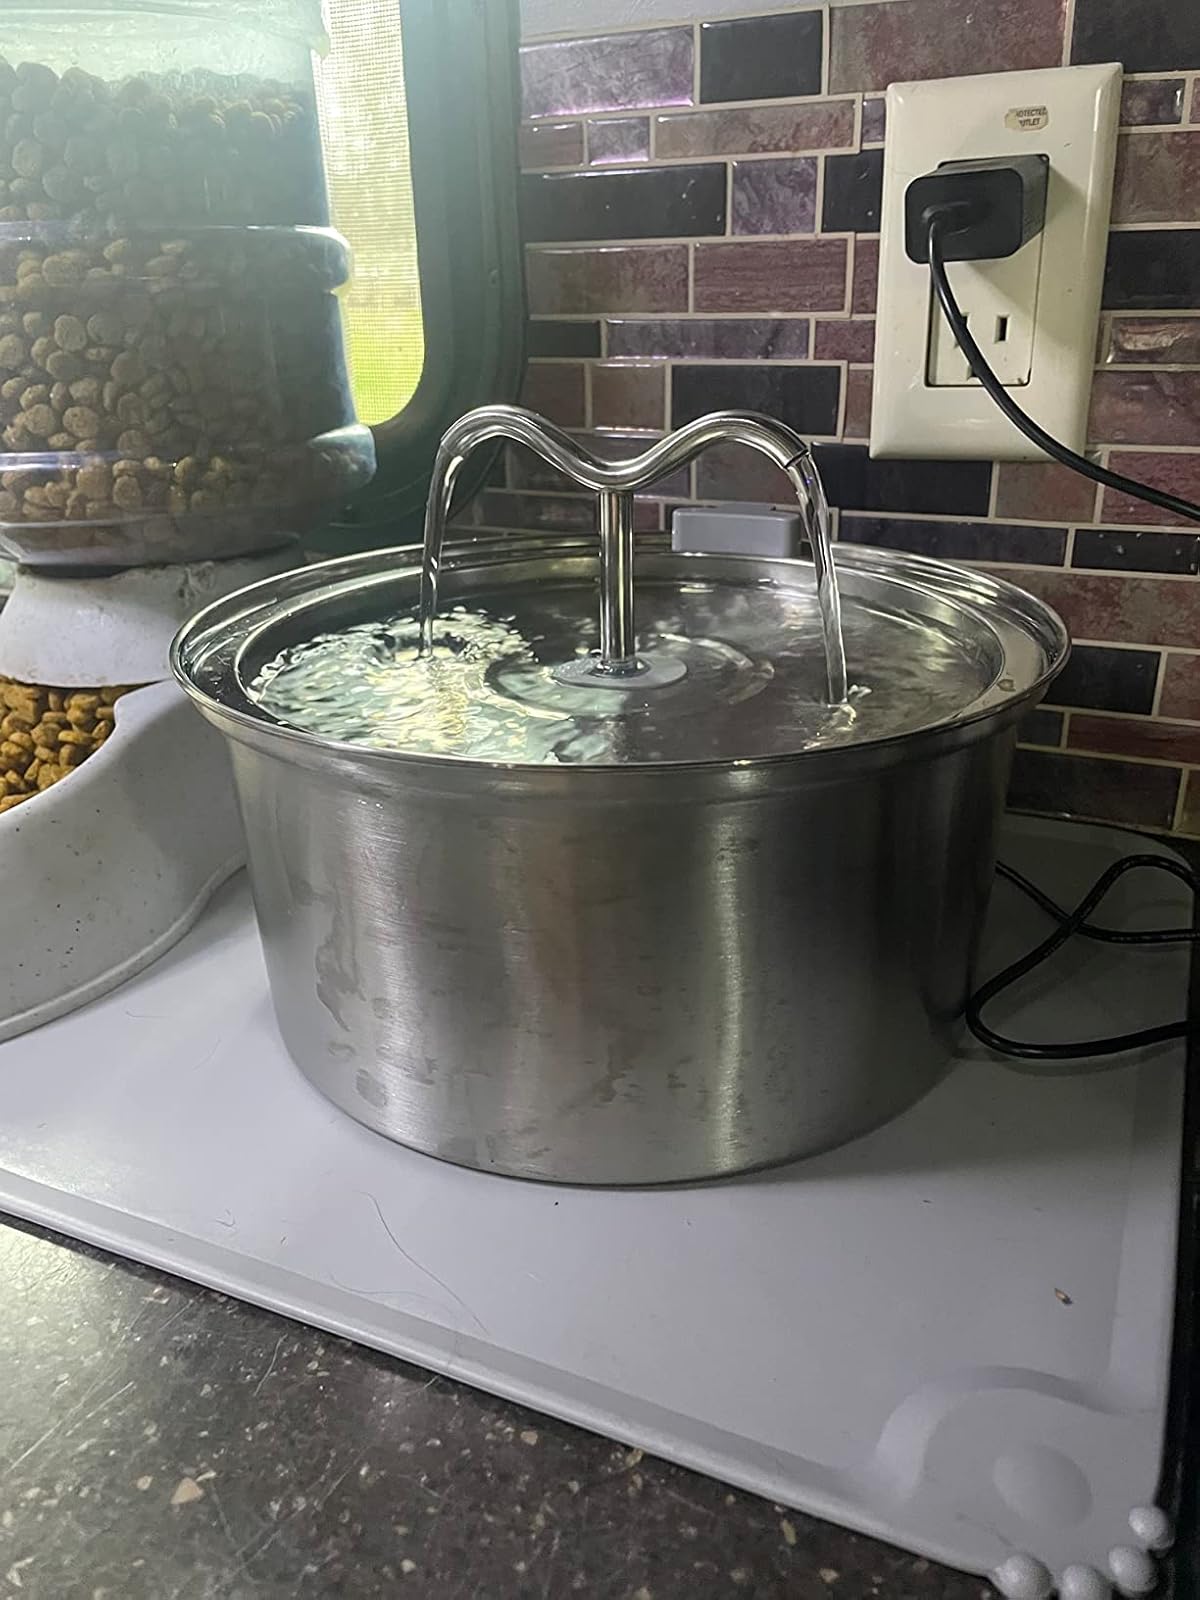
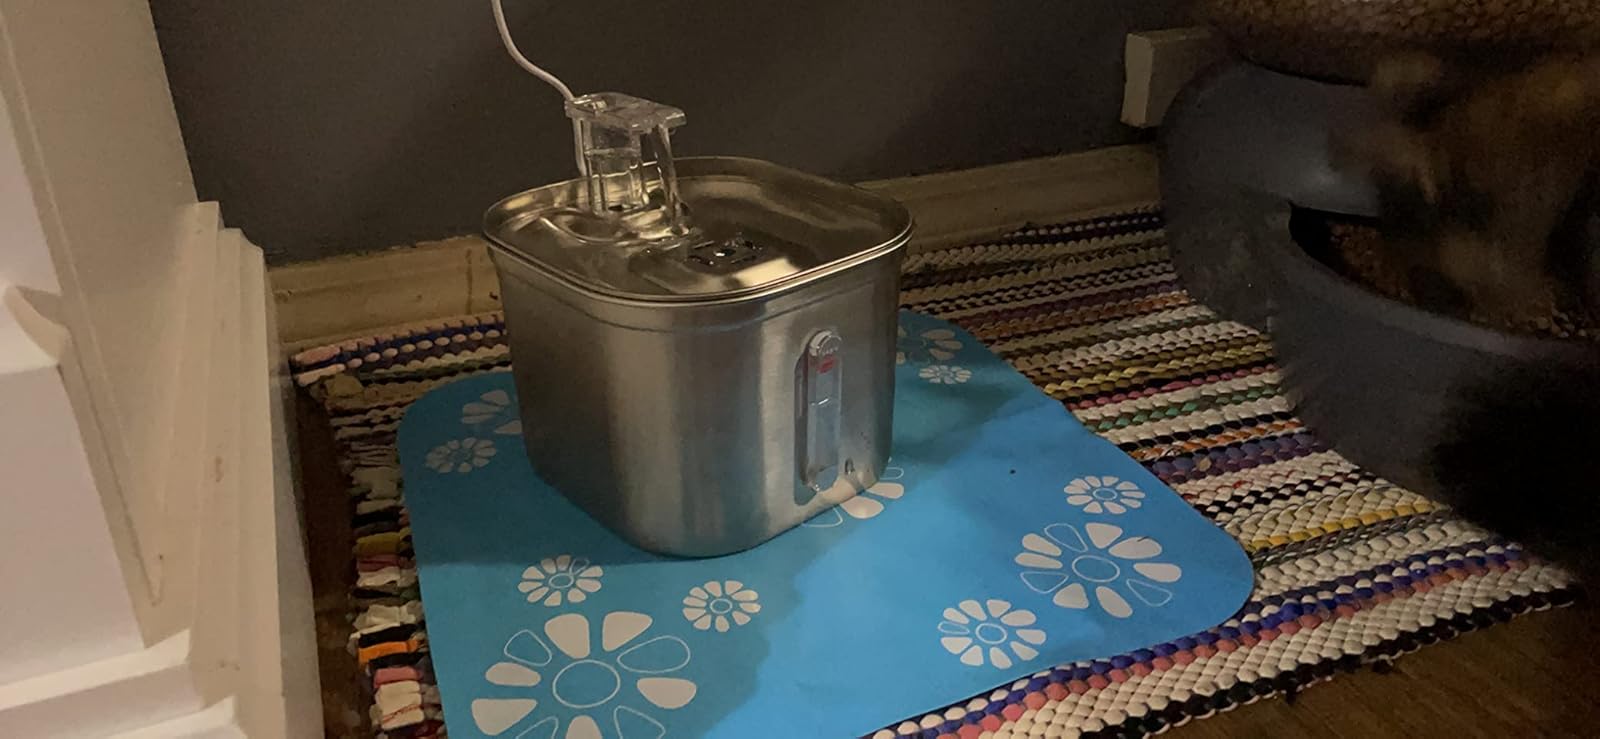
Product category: items_bowl
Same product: no